Olive Oyl

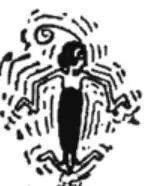
Olive Oyl in her debut (strip printed December 19, 1919)

In the strip as written by Segar, Olive is a scrappy, headstrong young woman (her age varying between her late teens and 26) visually characterized by her exaggeratedly slim build (evolving from its previous more realistically proportioned form by the late 1920s) and her long black hair (usually presented as rolled in a neat bun, like her mother's). She is the youngest sibling of Castor Oyl and Crude Oyl.